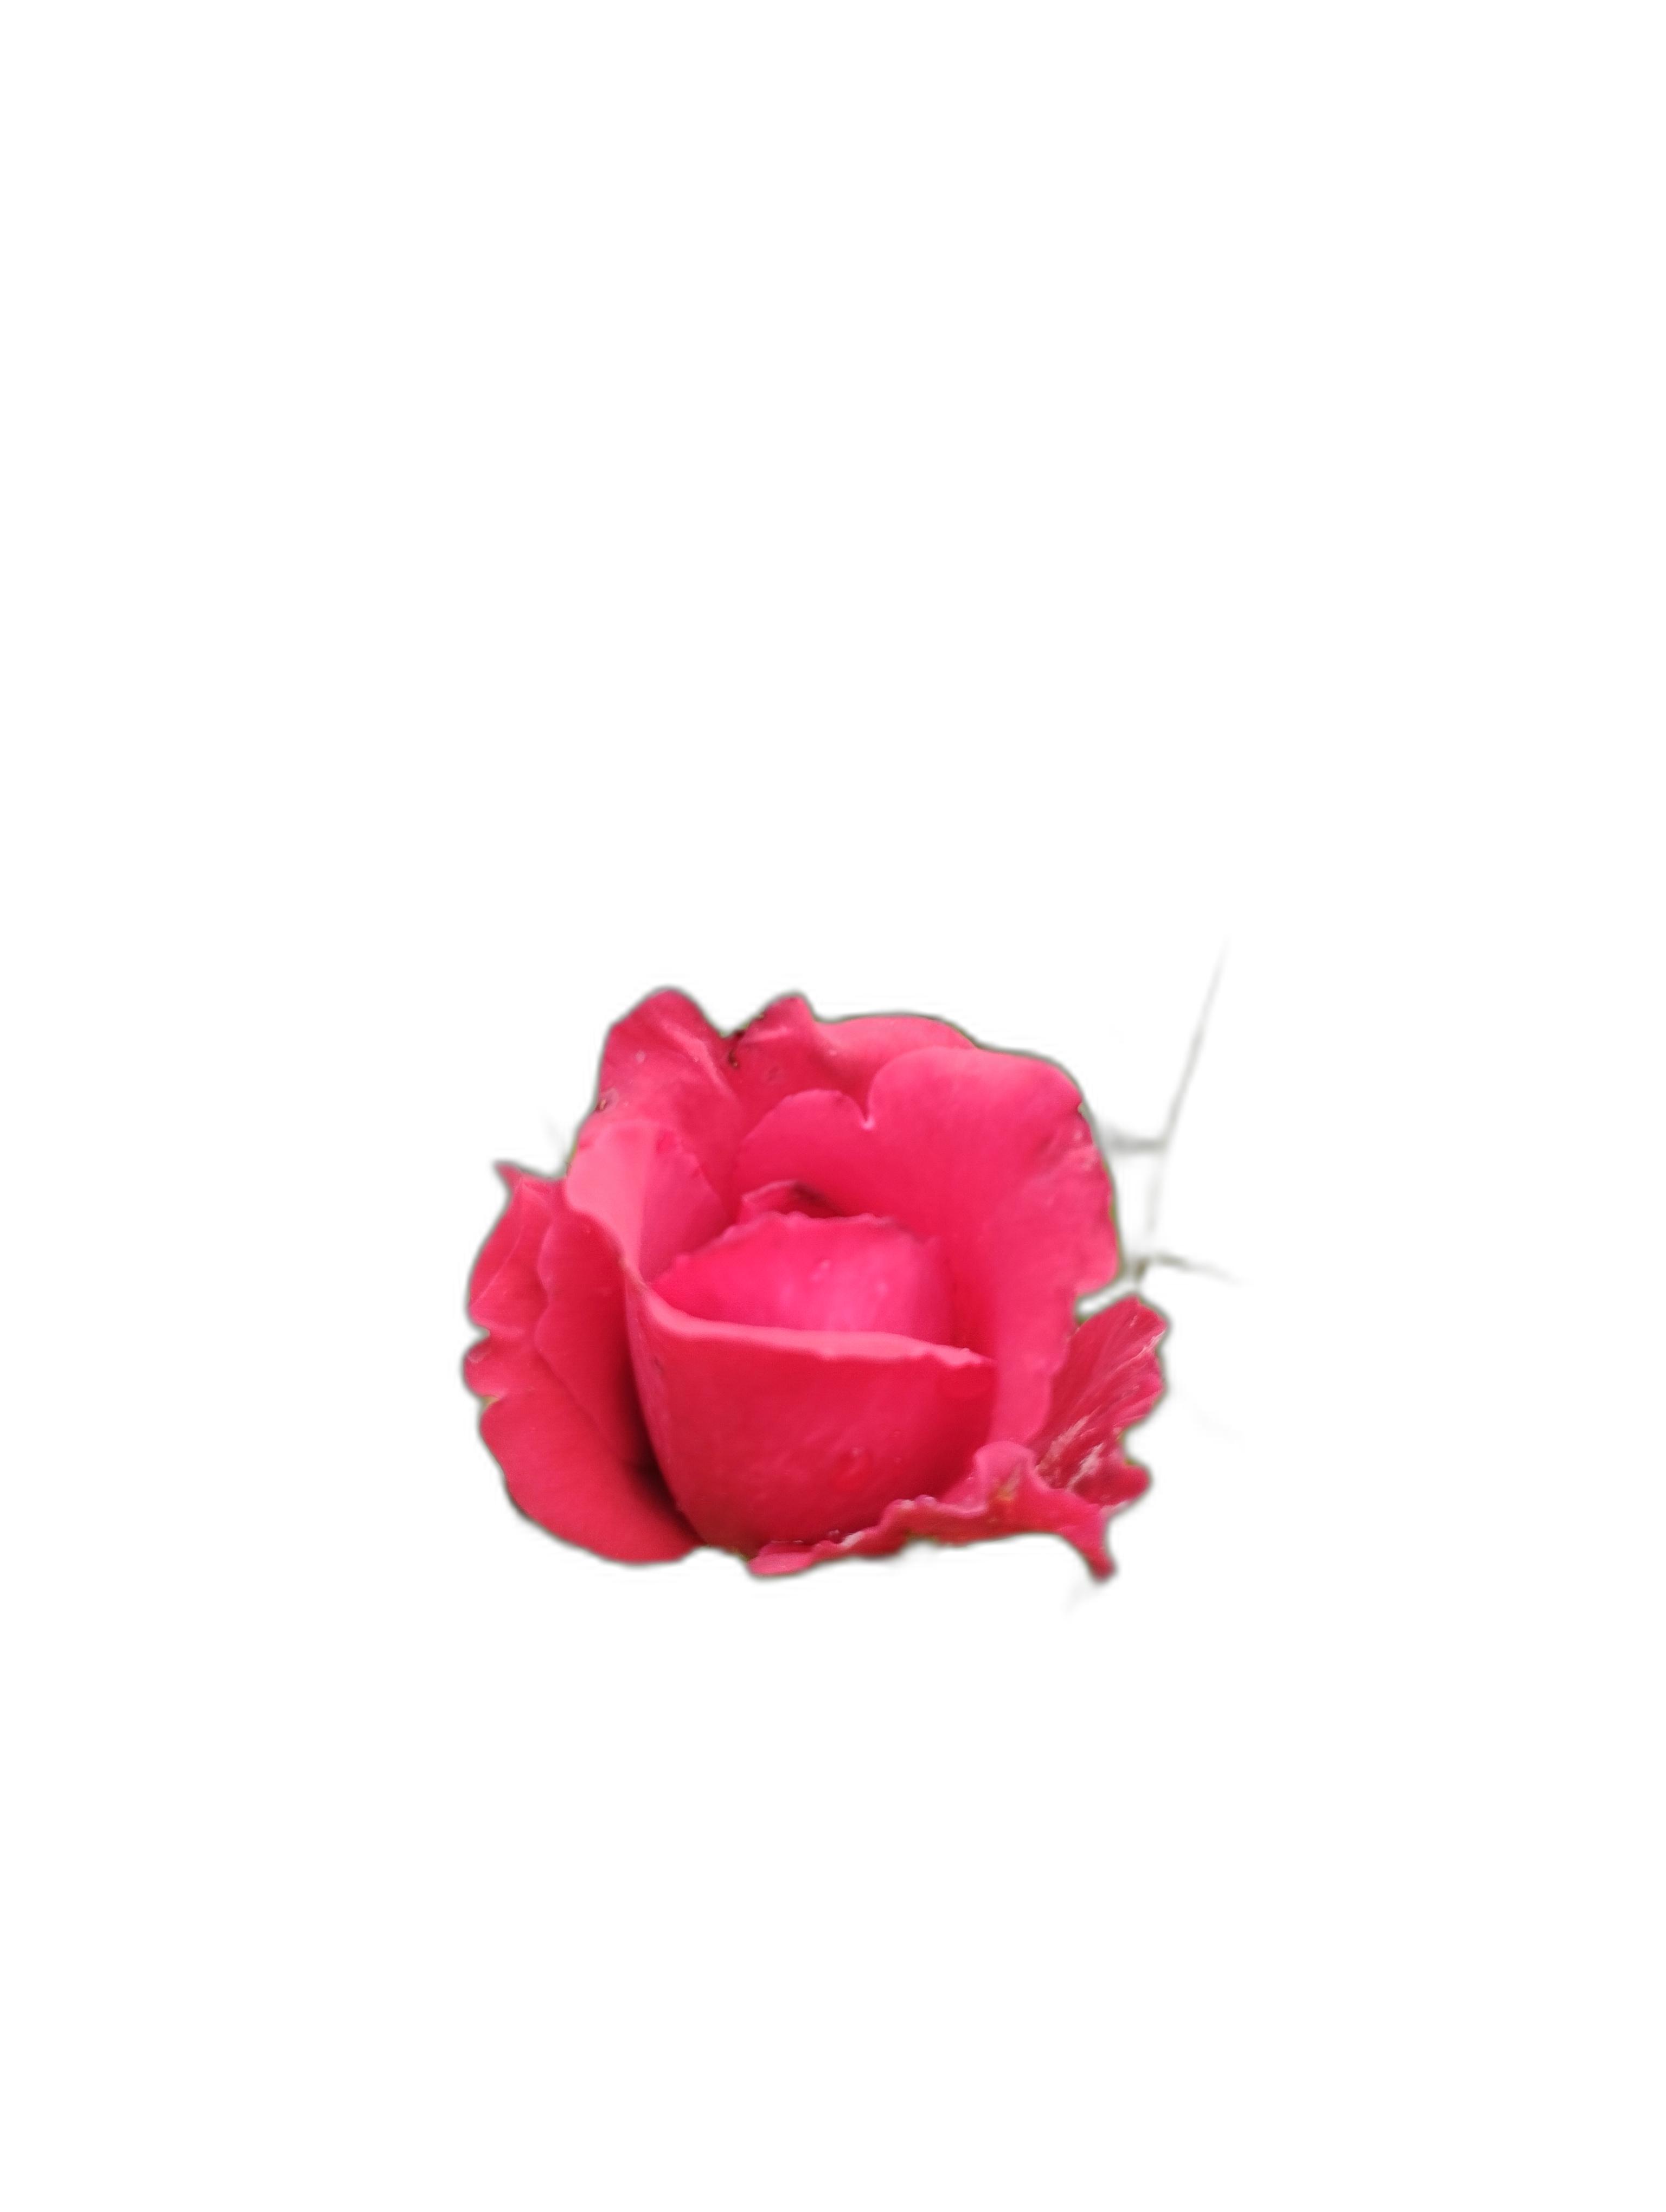
Label: Rose